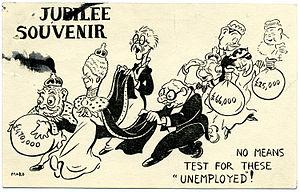
Pas de conditions de ressources pour ces «
George V, né George Frederick Ernest Albert le 3 juin 1865 et mort le 20 janvier 1936, fut roi du Royaume-Uni et des dominions, et empereur des Indes du 6 mai 1910 jusqu'à sa mort.